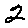
Label: 2